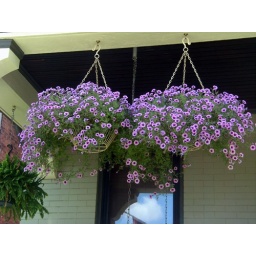
also liked the sky reflected in the window